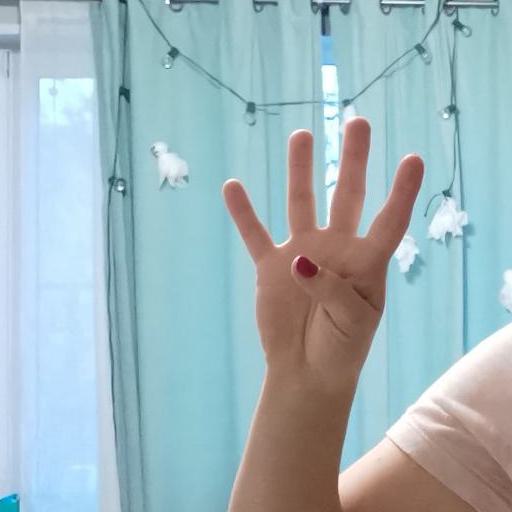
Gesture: four